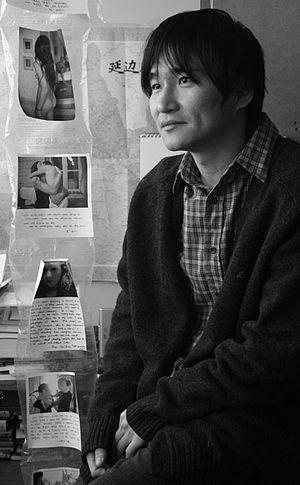
Kim Yeon-su, né en 1970 à Gimcheon dans la province de Gyeongsang du Nord, est un écrivain sud-coréen.